Hogarth Roundabout

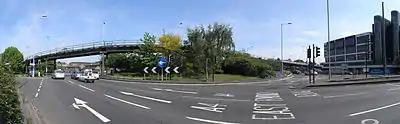
Hogarth Roundabout looking east and south

The junction is important for road transport as it lies on the only direct route to Heathrow Airport from the City and the West End.